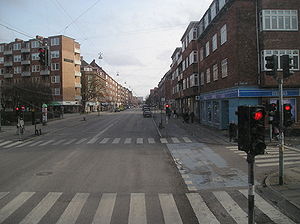
Frederiksberg / Frederiksbergs byplanmæssige inddeling / Det Centrale Frederiksberg
Peter Bangs Vej ved Glahns Alle
Frederiksberg er en selvstyrende bydel og kommune i Storkøbenhavn, omkranset af Københavns Kommune på alle sider.